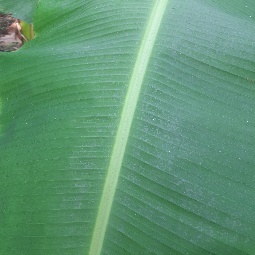
Label: Healthy